São Paulo/Guarulhos International Airport

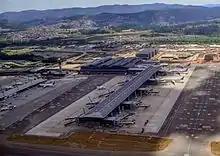
Terminal 3 in 2014

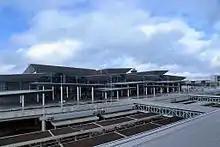
Terminal 3 landside in 2014

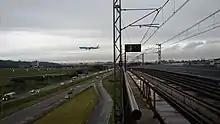
View of Hélio Smidt Highway around Guarulhos

Following is the number of passenger, aircraft and cargo movements at the airport, according to Infraero (2007-2012) and GRU Airport (2013-2023) reports: